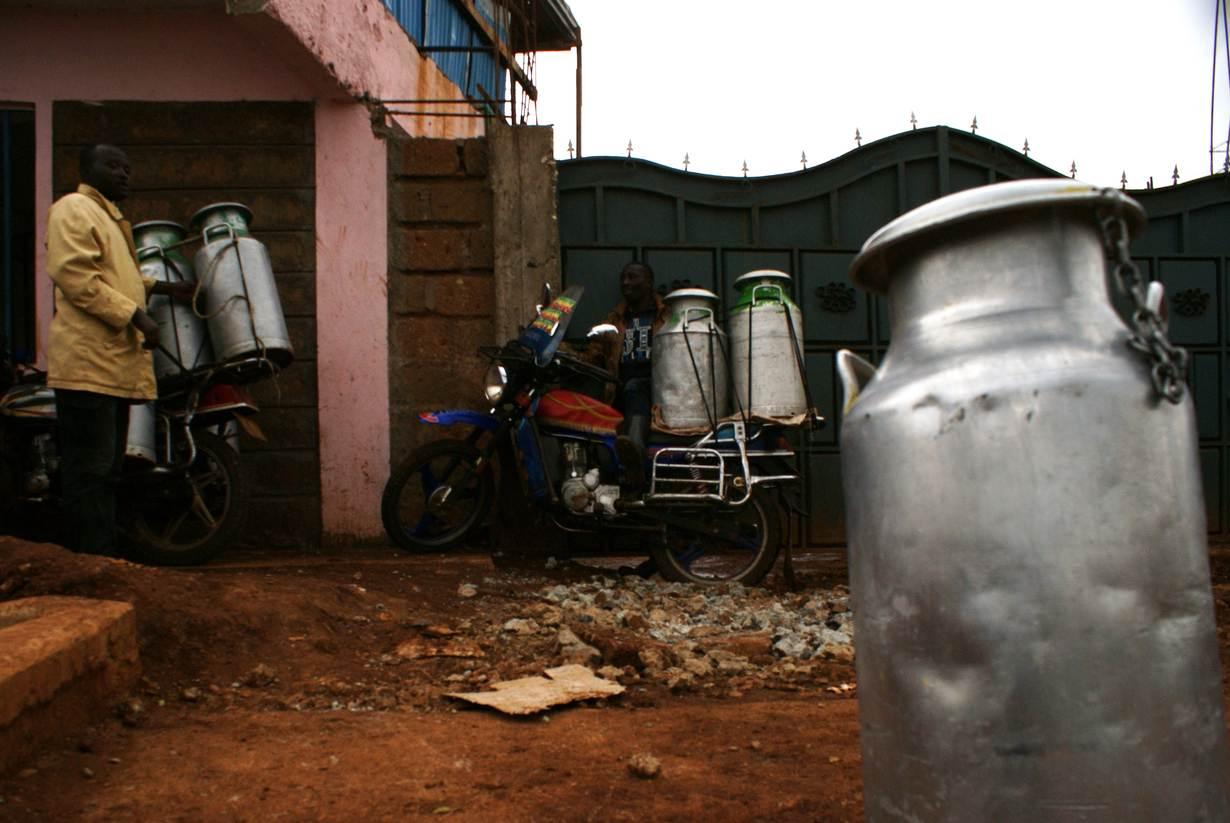
Hawa ni wauzaji wa maziwa wa ng'ombe haswaa hawa watu huuza maziwa nzuri sana ya ng'ombe ya kukamuliwa na mashini. Wanauza maziwa kwa bei nafuu ili watu wapate maziwa ya kutosha. Hapa ina sifa nzuri sana kulingana na mimi kwa sababu wanapeleka maziwa kwa haraka.